List of bicycle-sharing systems

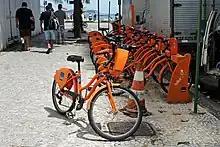
Bike Rio rental station located near Posto 9, Ipanema, in Rio de Janeiro city, Brazil.

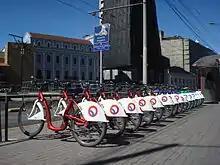
Bici Q station in Quito, Ecuador.

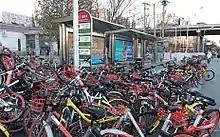
Mobikes in Beijing.

On 2 December 2015 Rosario launched "Mi bici tu bici", which had 200 bicycles available at 18 rental stations downtown.